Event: Nepal Earthquake
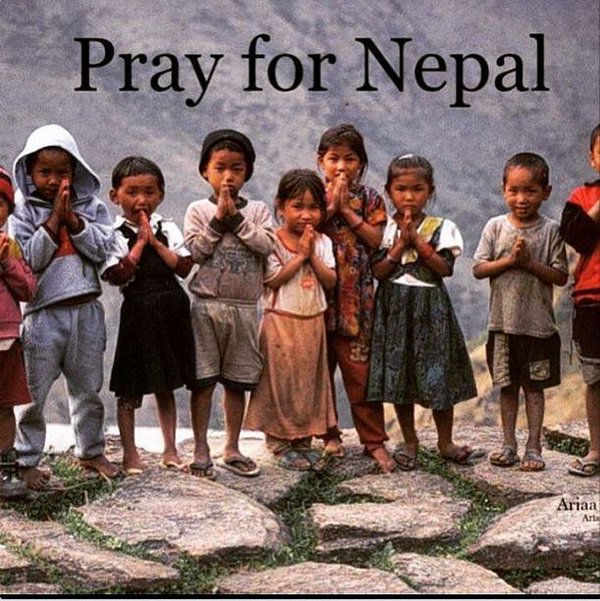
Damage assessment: no_damage